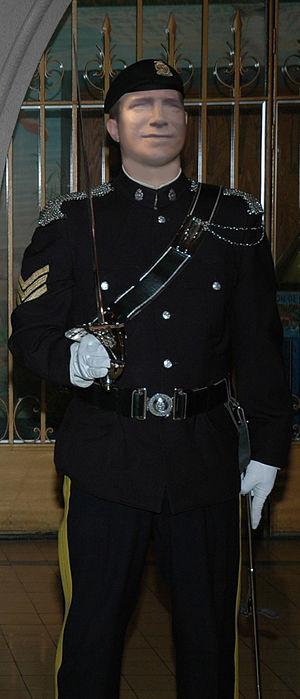
Uniforme de Cavalerie traditionnel du Sherbrooke Hussars.
The Sherbrooke Hussars, littéralement « Les Hussards de Sherbrooke », est un régiment de reconnaissance blindée de la Première réserve de l'Armée canadienne des Forces armées canadiennes. Il fait partie du 35ᵉ Groupe-brigade du Canada dans la 2ᵉ Division du Canada. Son quartier général est situé à Sherbrooke au Québec.